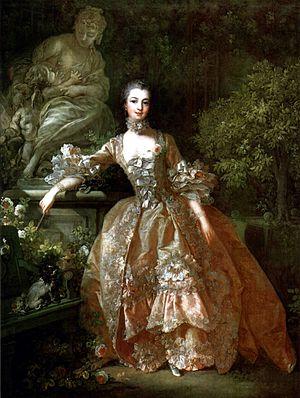
Le château de Bellevue, dit aussi château royal de Bellevue, était un château construit au milieu du XVIIIᵉ siècle pour Madame de Pompadour à Meudon, sur le bord du plateau dominant la Seine. Son état d'apogée a coïncidé avec toute la seconde moitié du XVIIIᵉ siècle. Il ne faut pas le confondre avec le château de Meudon voisin. De nos jours, il n'en subsiste que de rares vestiges.
Philippe Xhrouet, né en 1725 à Spa, et mort dans la même ville en 1775, est un peintre sur porcelaine liégeois.